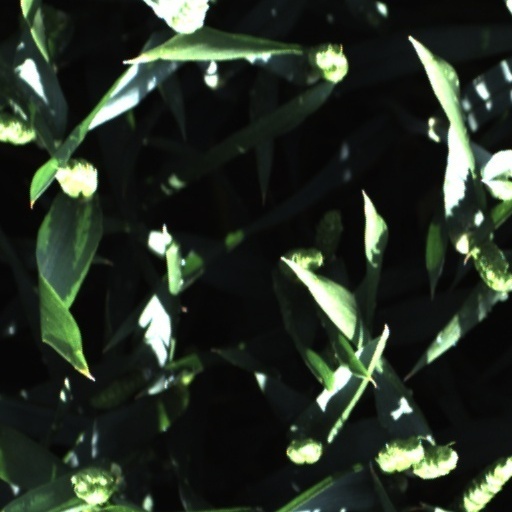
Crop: wheat